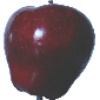
Label: Apple Red Delicious 1